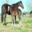
Label: horse